Robot × LaserBeam

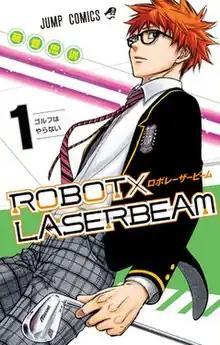
First volume cover, featuring Robato Hatohara

Robot × LaserBeam (stylized as ROBOT×LASERBEAM) is a Japanese sports manga series written and illustrated by Tadatoshi Fujimaki. It tells the story of an eccentric high school student nicknamed "Robot" who encounters golf for the first time. It was serialized in Shueisha's "Weekly Shōnen Jump" from March 2017 to June 2018, with its chapters collected in seven volumes. In North America, it has been licensed by Viz Media, which published it on their digital "Weekly Shonen Jump" magazine and published the seven volumes digitally in September 2020.